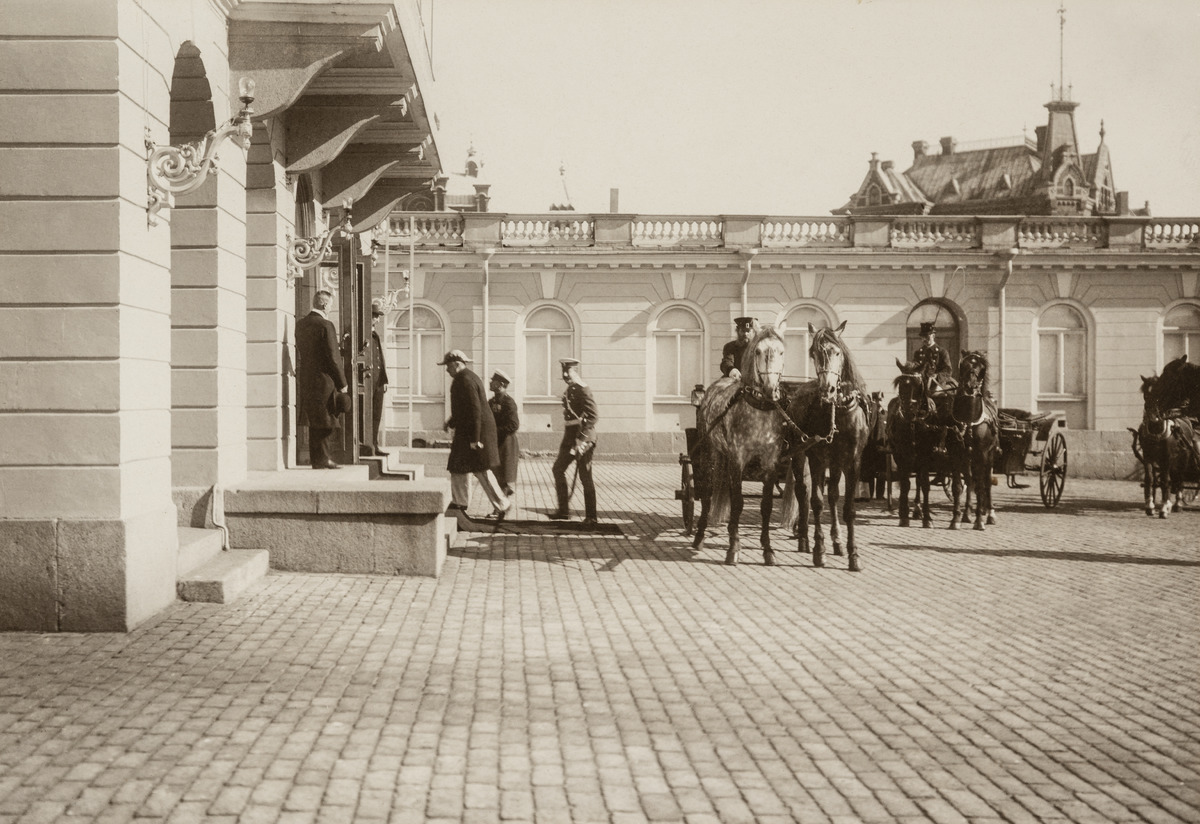
Keisarillisen palatsin linnanpiha
sisällön kuvaus: Keisarillisen palatsin linnanpiha. Kenraalikuvernööri Nikolai Gerard sapumassa viimeisten säätyvaltiopäivien lopettajaisiin 18.9.1906. Taustalla sivurakennuksen takana ns. Norrménin talo. mustavalkoinen
Ajankohta: kuvausaika 18.09.1906
Paikka: Suomi, Uusimaa, Helsinki, Kruununhaka Helsinki, Pohjoisesplanadi 1
Aiheet: Gerard, Nikolai, hevosajoneuvot, hevoset, sotilaspuvut, pihat, venäläiset, virkamiehet, valtionhallinto, kenraalikuvernööri